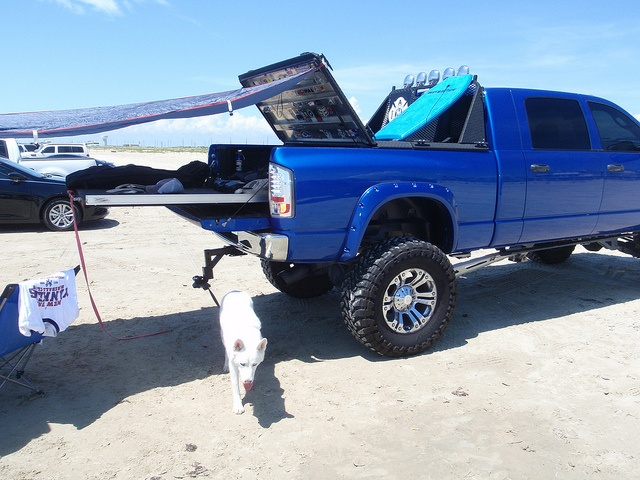
A dog walks underneath a truck bed filled with beach objects.
A blue pick up truck with a surfboard hanging off of it's back.
A blue truck parked on sand with a dog walking underneath.
A truck parked with the truck bed full of gear.
A dog walking away from a truck with a canopy attached to the bed.